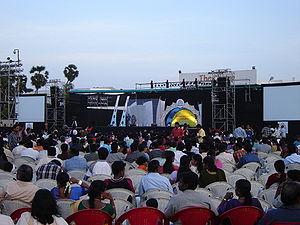
Mahindra Satyam, anciennement Satyam Computer Services, est une société par actions indienne spécialisée dans la consultation en technologie de l'information. Au début de 2009, son président a avoué avoir participé à une fraude d'environ 1,47 milliard USD.